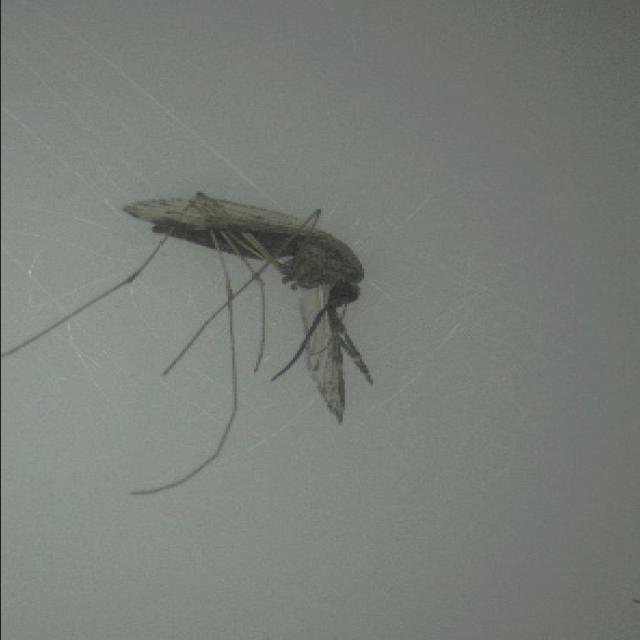
Species: anopheles_sinensis